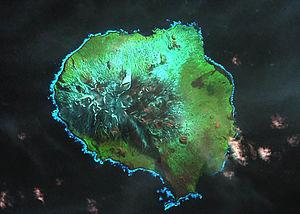
Le mont Richard-Foy est un volcan de France, point culminant de l'île aux Cochons, dans l'archipel des Crozet, avec 853 mètres d'altitude. Il porte le nom du lieutenant de vaisseau Frédéric Richard-Foy, commandant l'aviso de transport la Meurthe envoyé en 1887 à la recherche des naufragés du Tamaris.
L’île aux Cochons est une île française située dans le Sud-Ouest de l'océan Indien et appartenant à l'archipel Crozet.